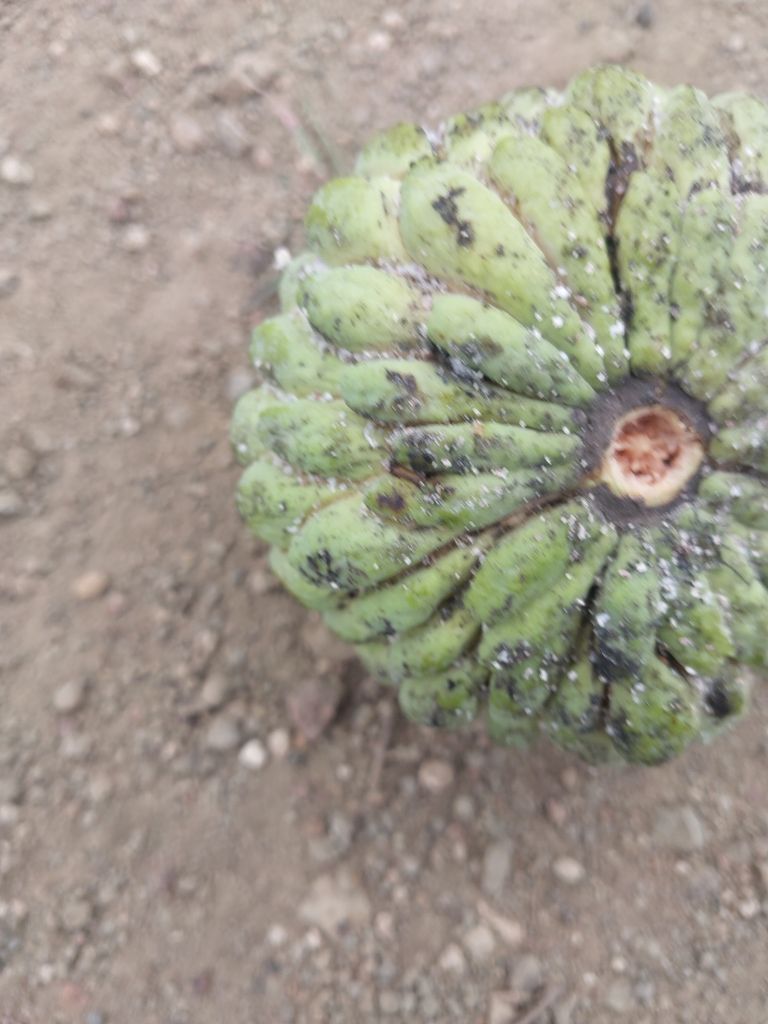
Disease label: Leaf spot on fruit